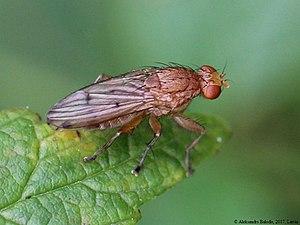
Suillia est un genre d'insectes diptères de la famille des Heleomyzidae. Il comprend 127 espèces essentiellement réparties au sein de l'écozone paléarctique. La majorité de leur larve est inféodée aux champignons, notamment aux truffes.
Mouche de la truffe est un nom vernaculaire désignant en français diverses mouches de l'ordre des diptères et de la famille Heleomyzidae et Syrphidae. Elles ont la particularité d'être inféodées aux truffes du genre Tuber au sein desquelles les larves se développent. Ces espèces de mouches européennes, au nombre de 9, appartiennent en majorité au genre Suillia. Le genre Helomyza, très fréquemment cité, en est un synonyme. Elles servent d'indicateur au caveur lors de sa recherche de truffes.
Suillia gigantea est une espèce d'insecte de la famille des Heleomyzidae. C'est une petite mouche allongée aux yeux orangés.